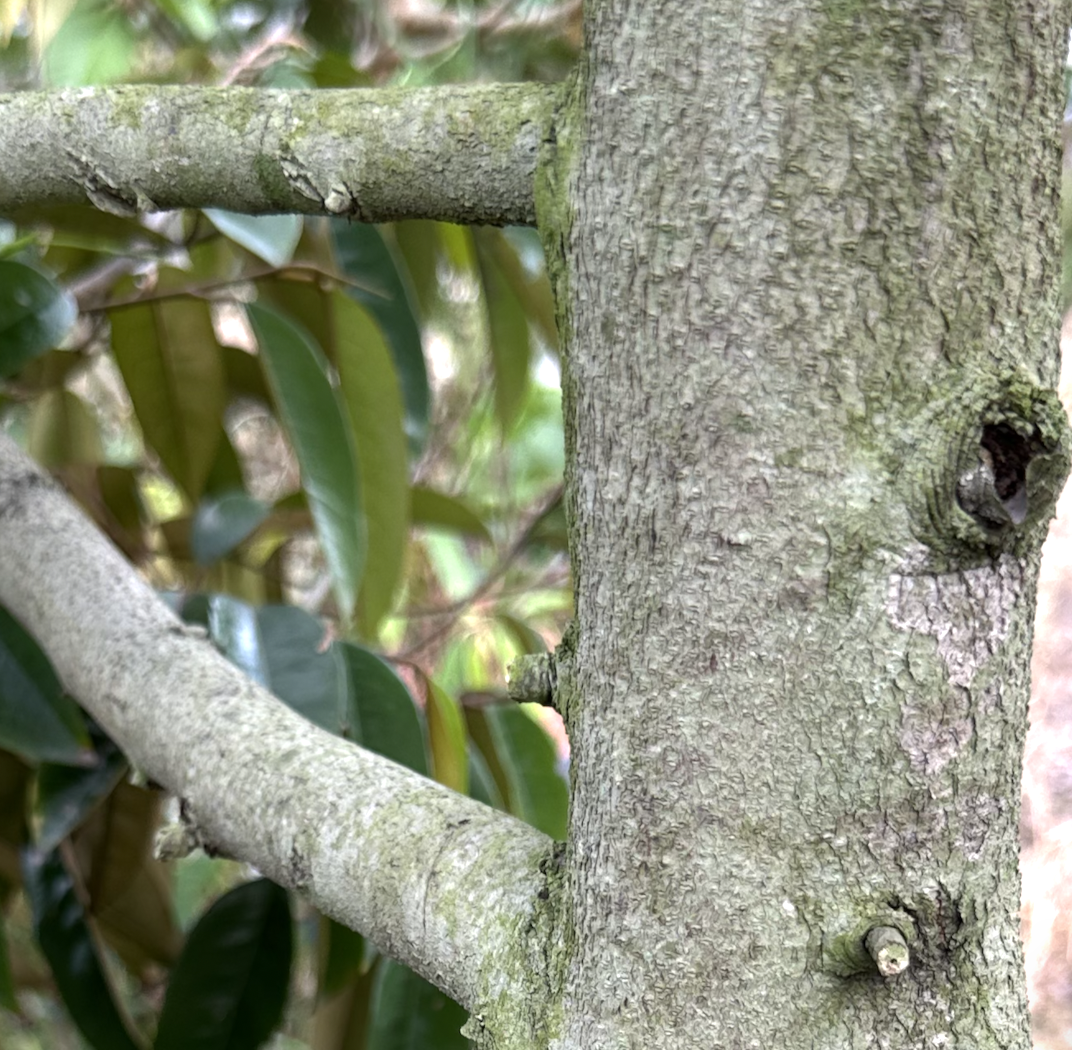
Label: pink_disease